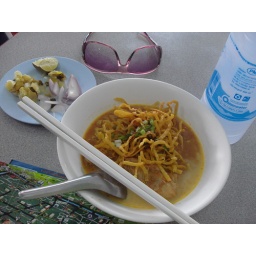
when in rome, do as the romans: yellow noodle with chicken curry for breakfast